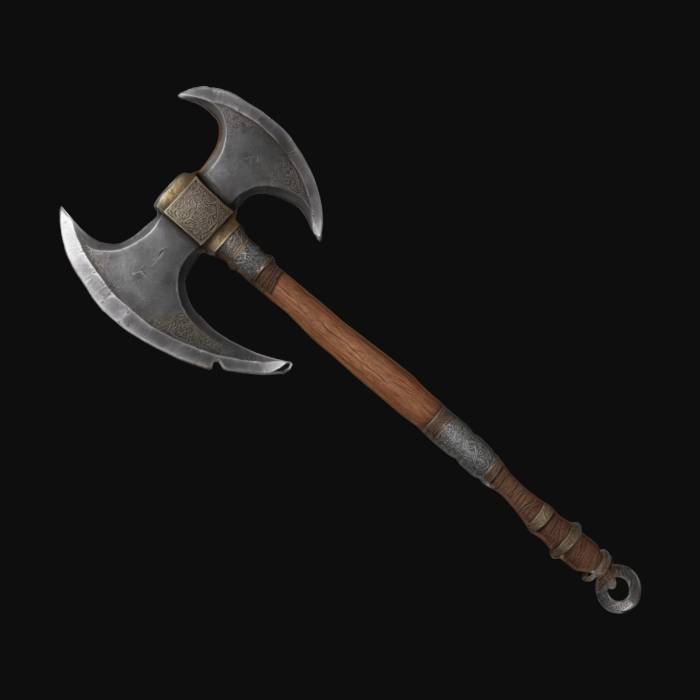
미적 점수 (1~10점): 7